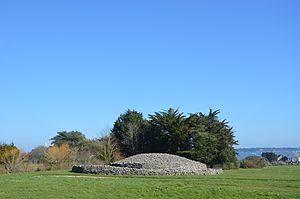
Le cairn restauré de la Table des Marchand à Locmariaquer (Morbihan, Bretagne, France)